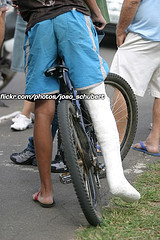
Label: not_food